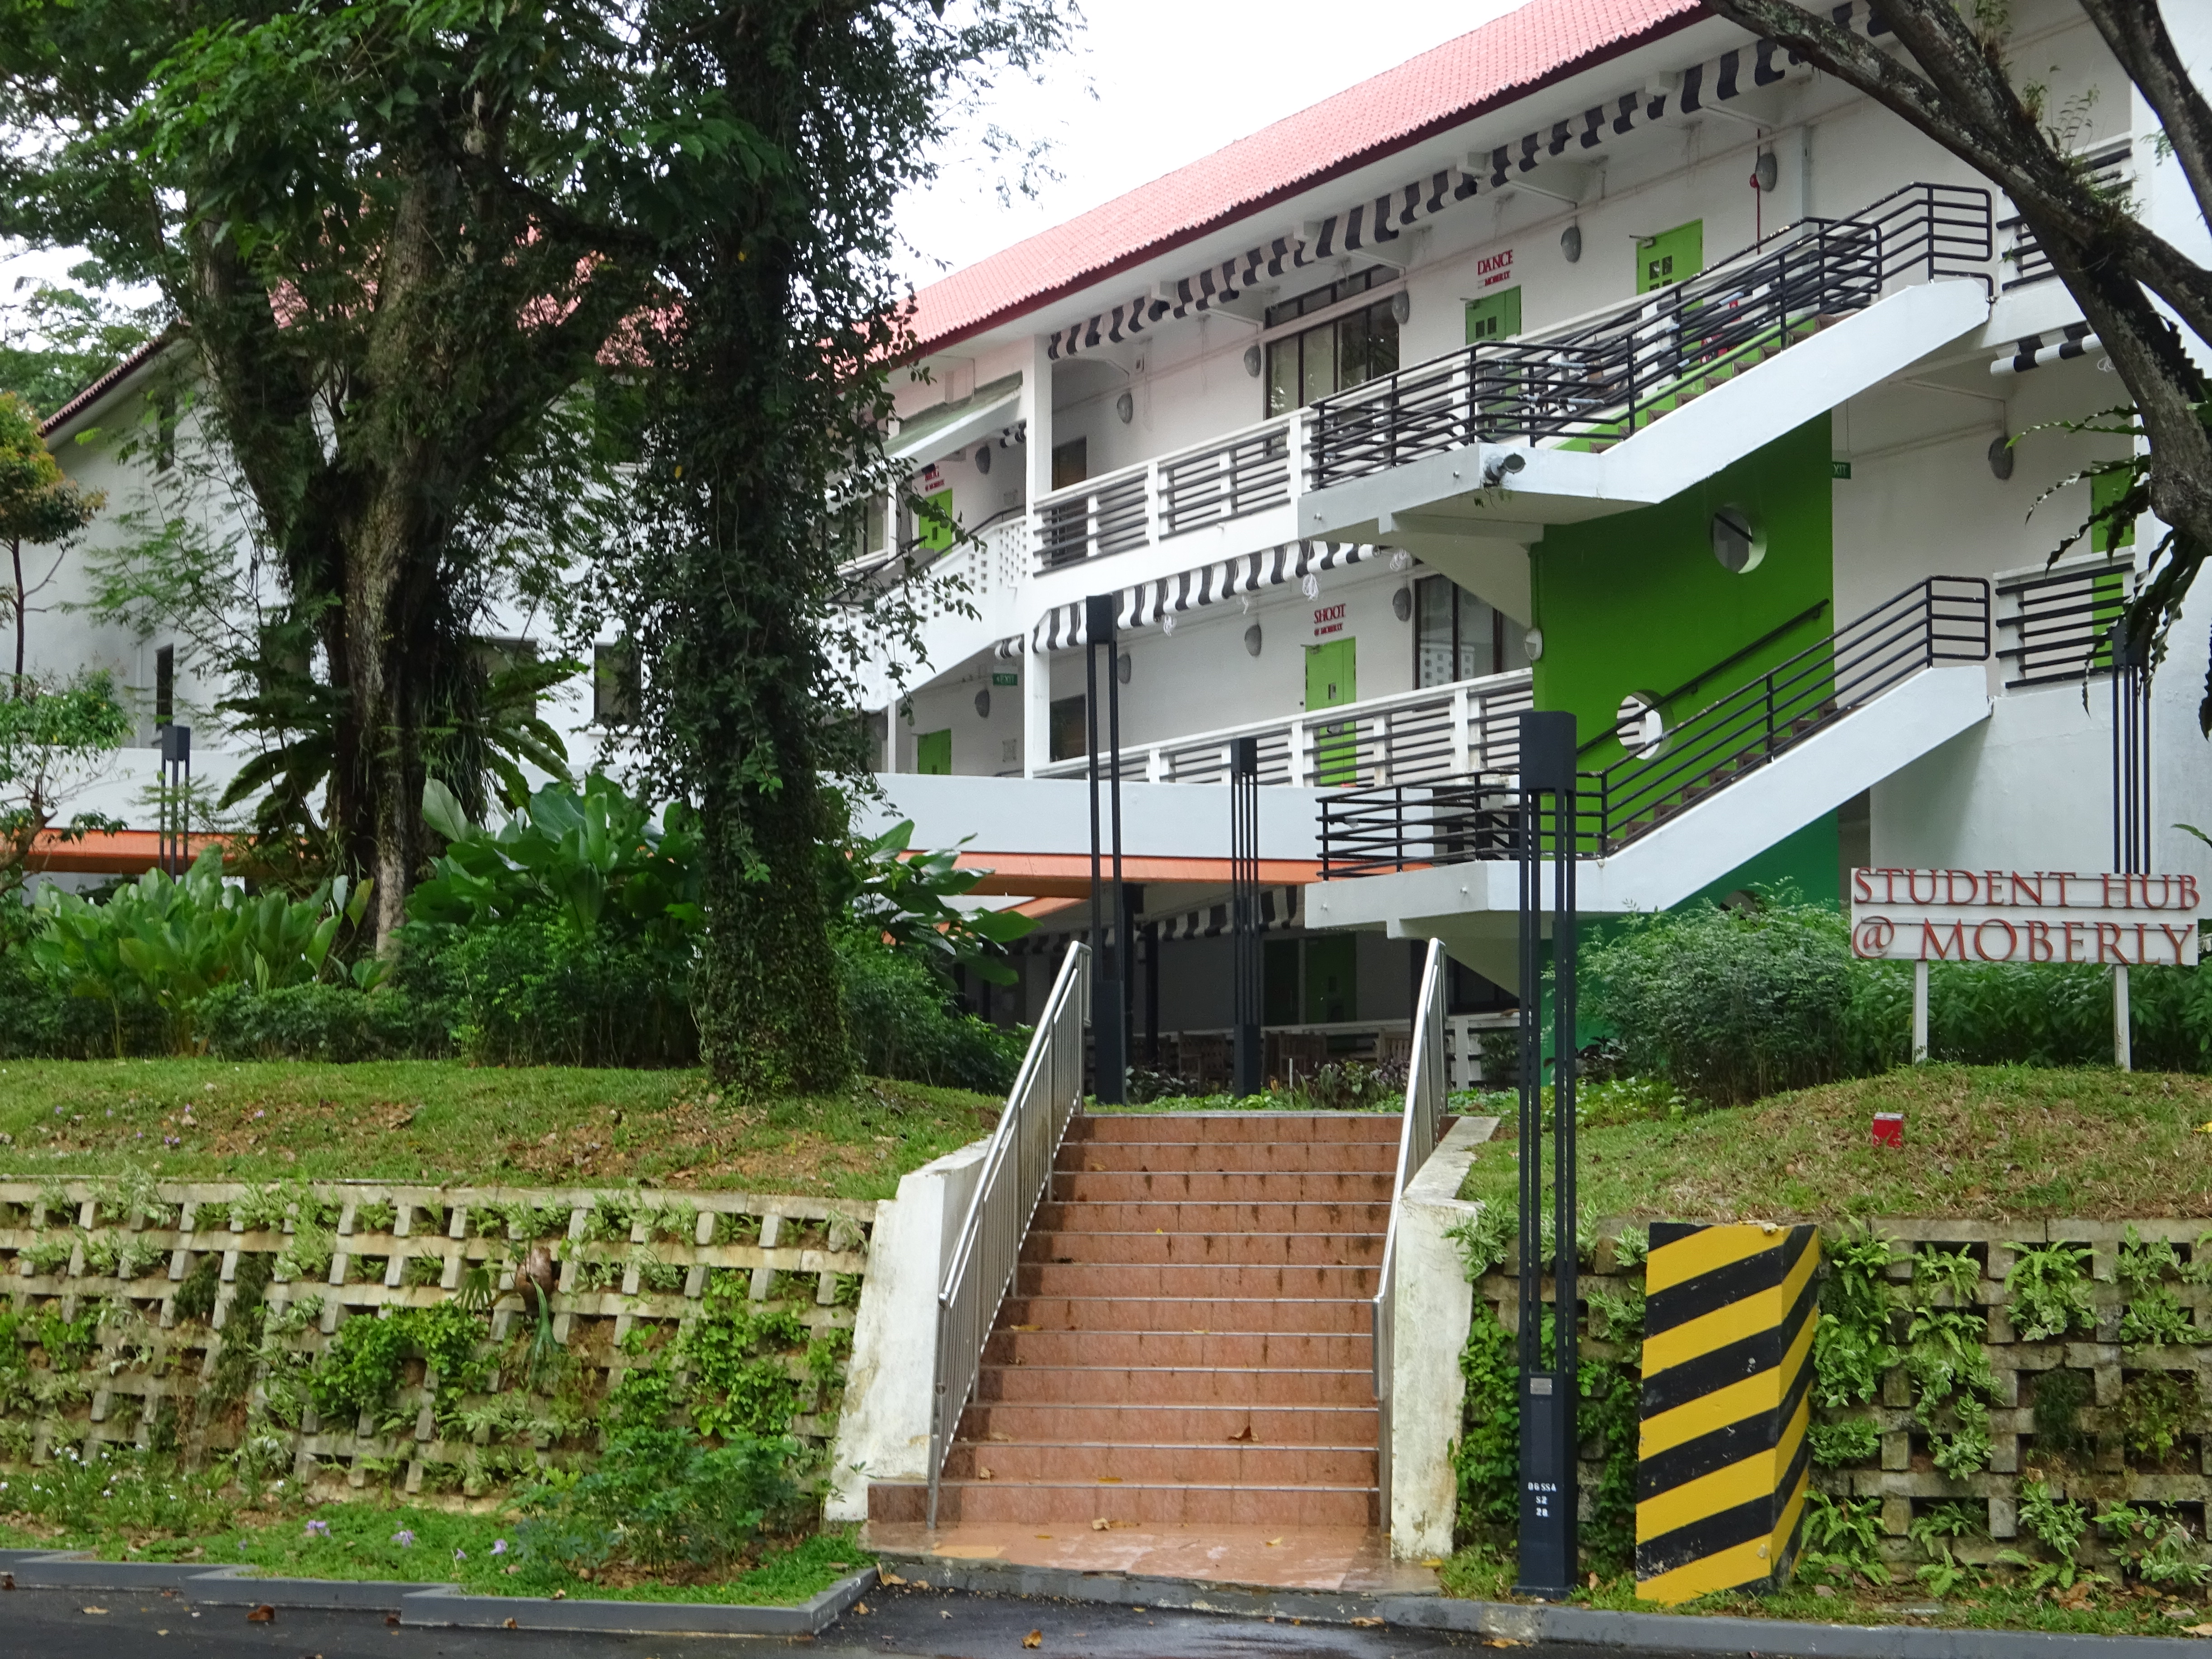
buildings, life, living, city, street, plant, property, window, stairs, building, tree, architecture, urban design, residential area, real estate, door, facade, condominium, slope, grass, porch, leisure, house, apartment, sky, mixed use, shrub, home, landscape, handrail, room, estate, shade, commercial building